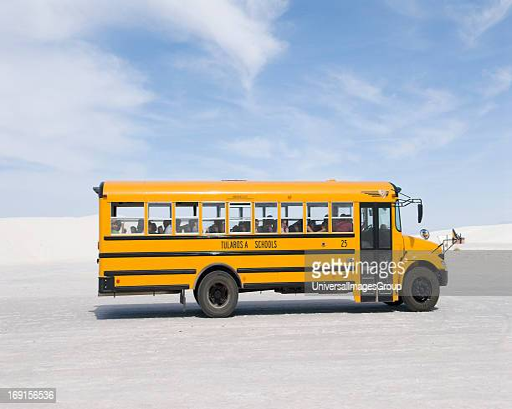
school bus arrives for a field trip located miles sw